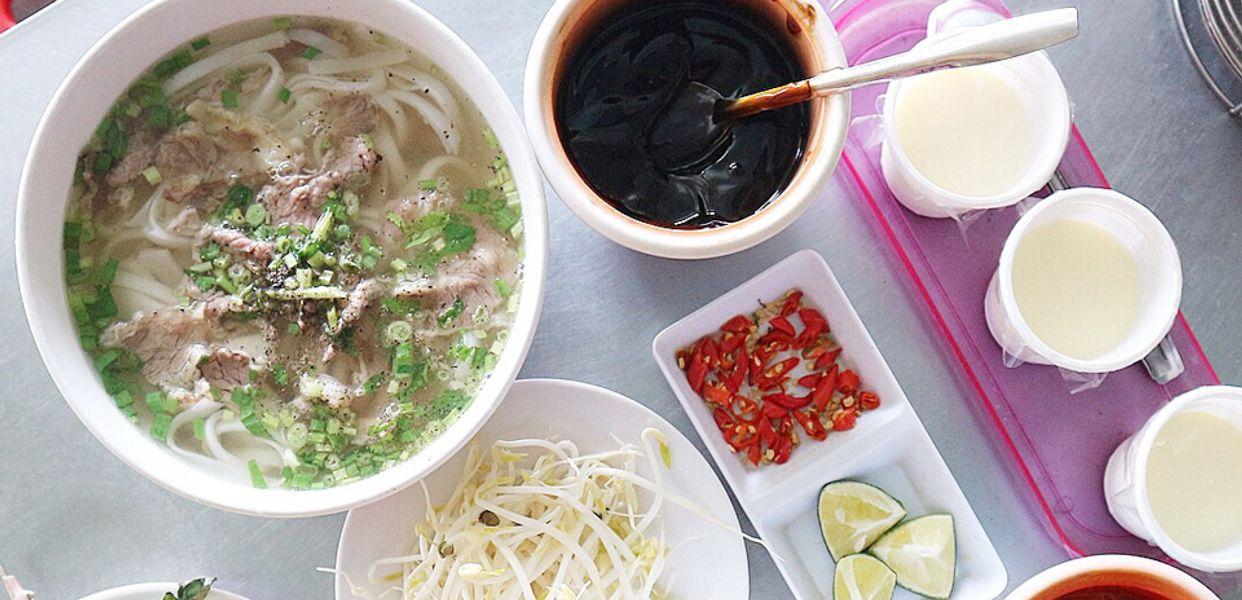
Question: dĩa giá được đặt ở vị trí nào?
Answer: dĩa giá được đặt bên cạnh bát phở